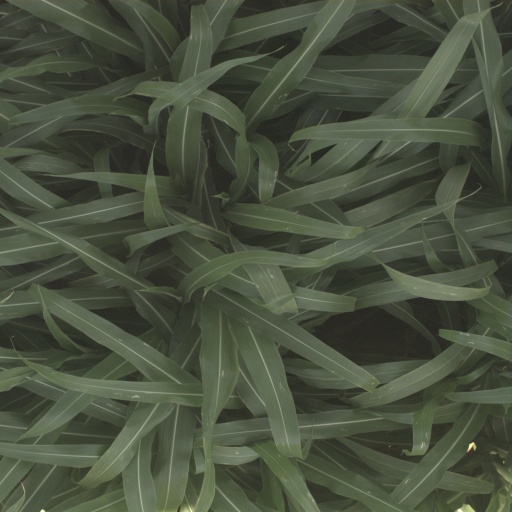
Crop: sorghum